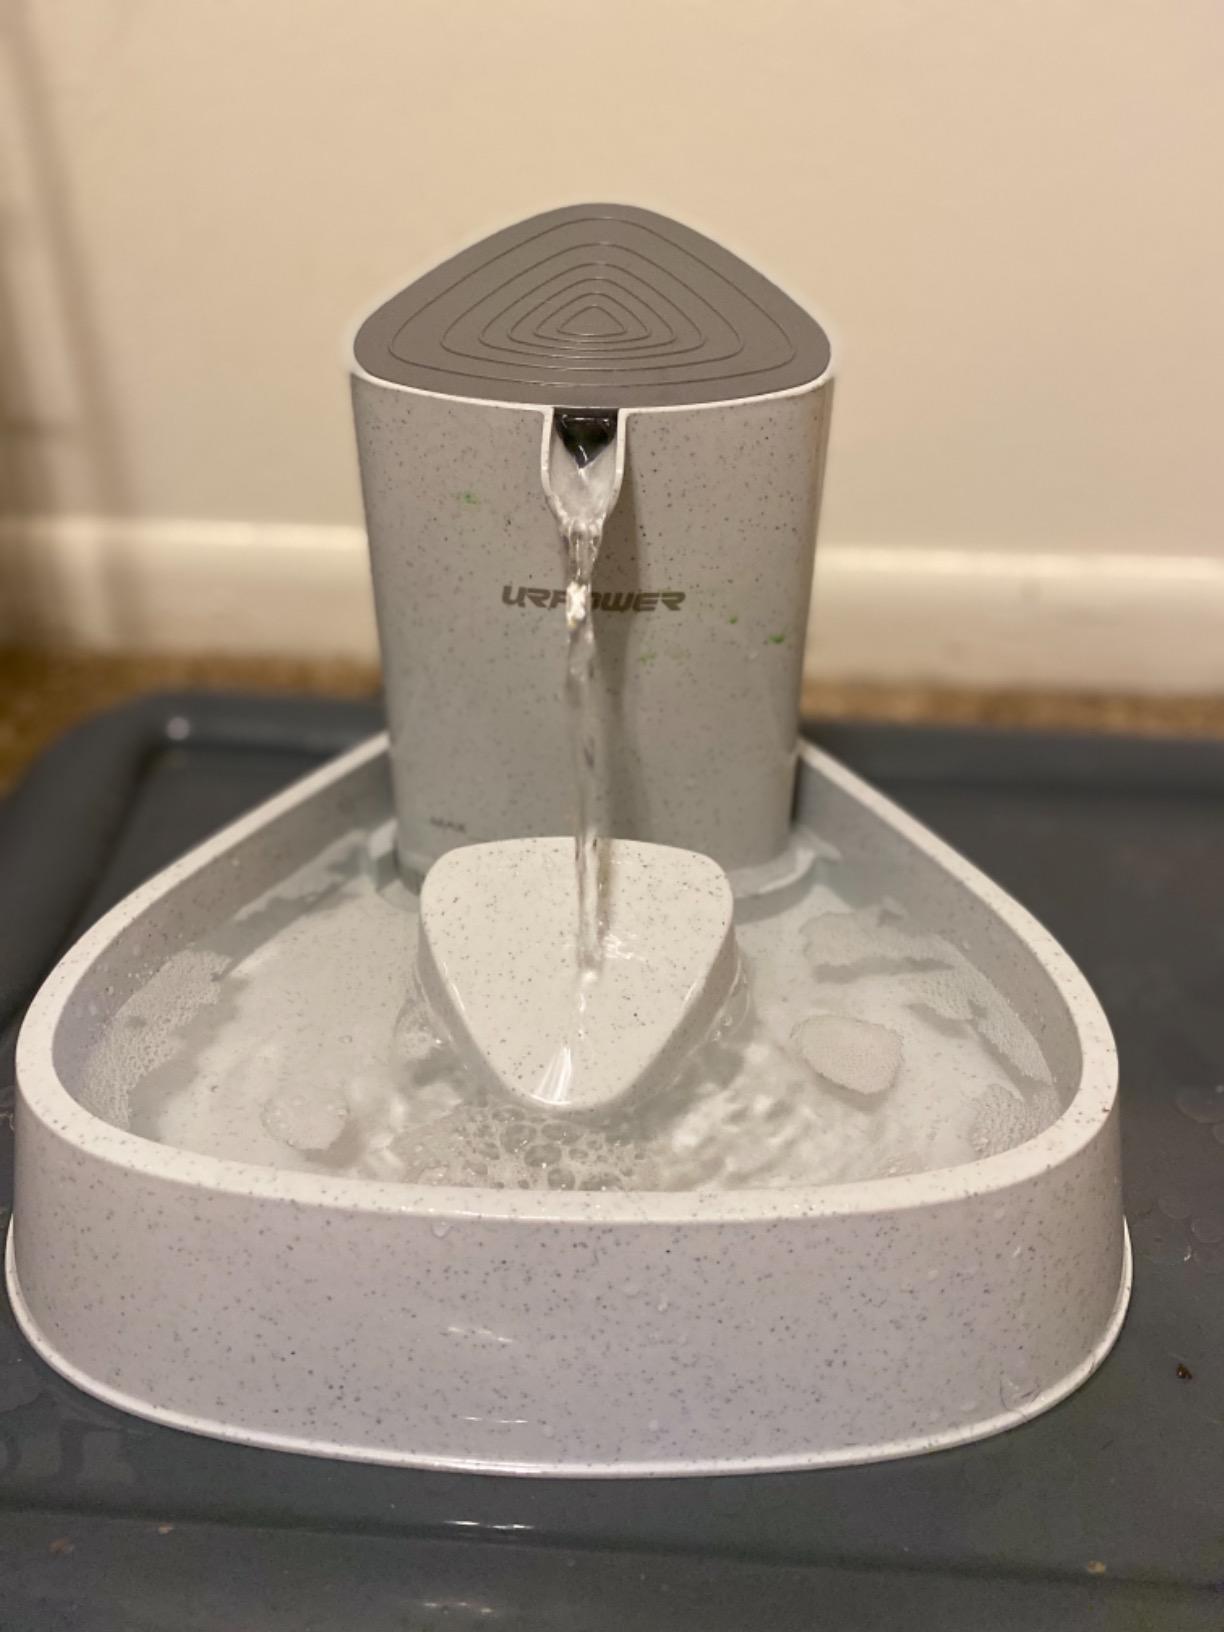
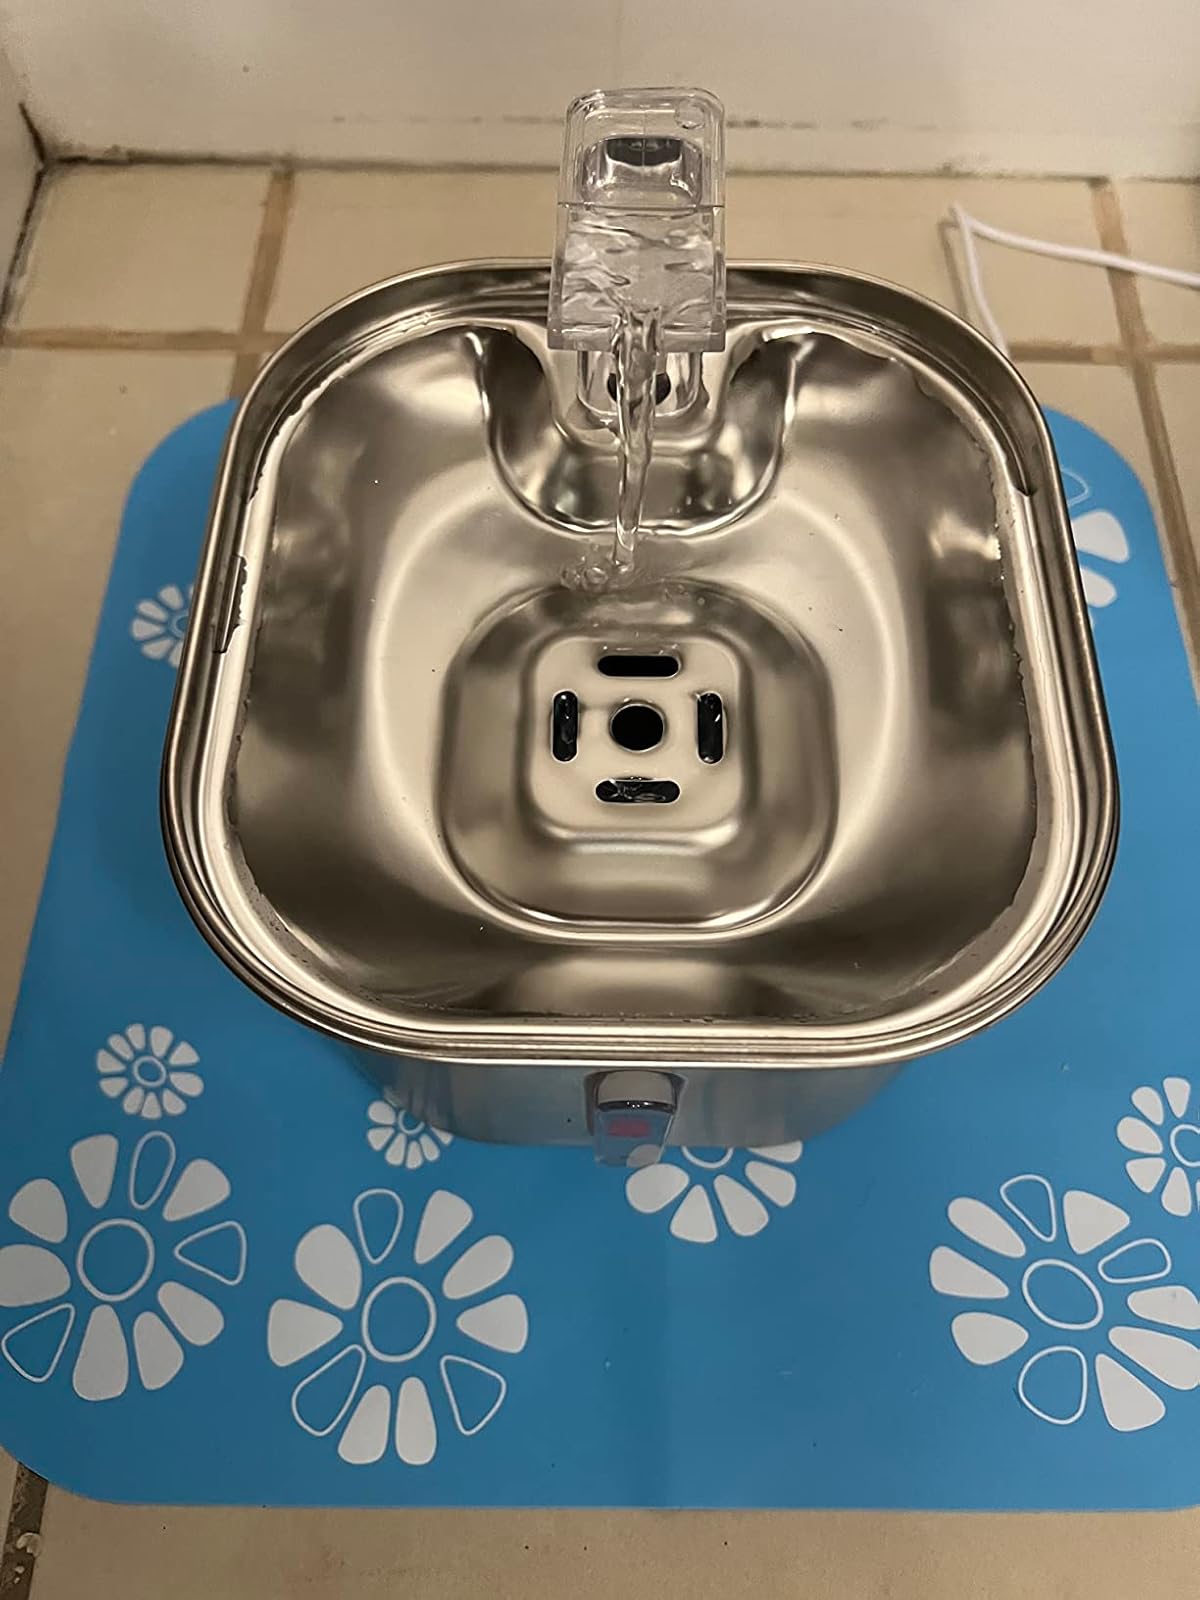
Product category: items_bowl
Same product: no